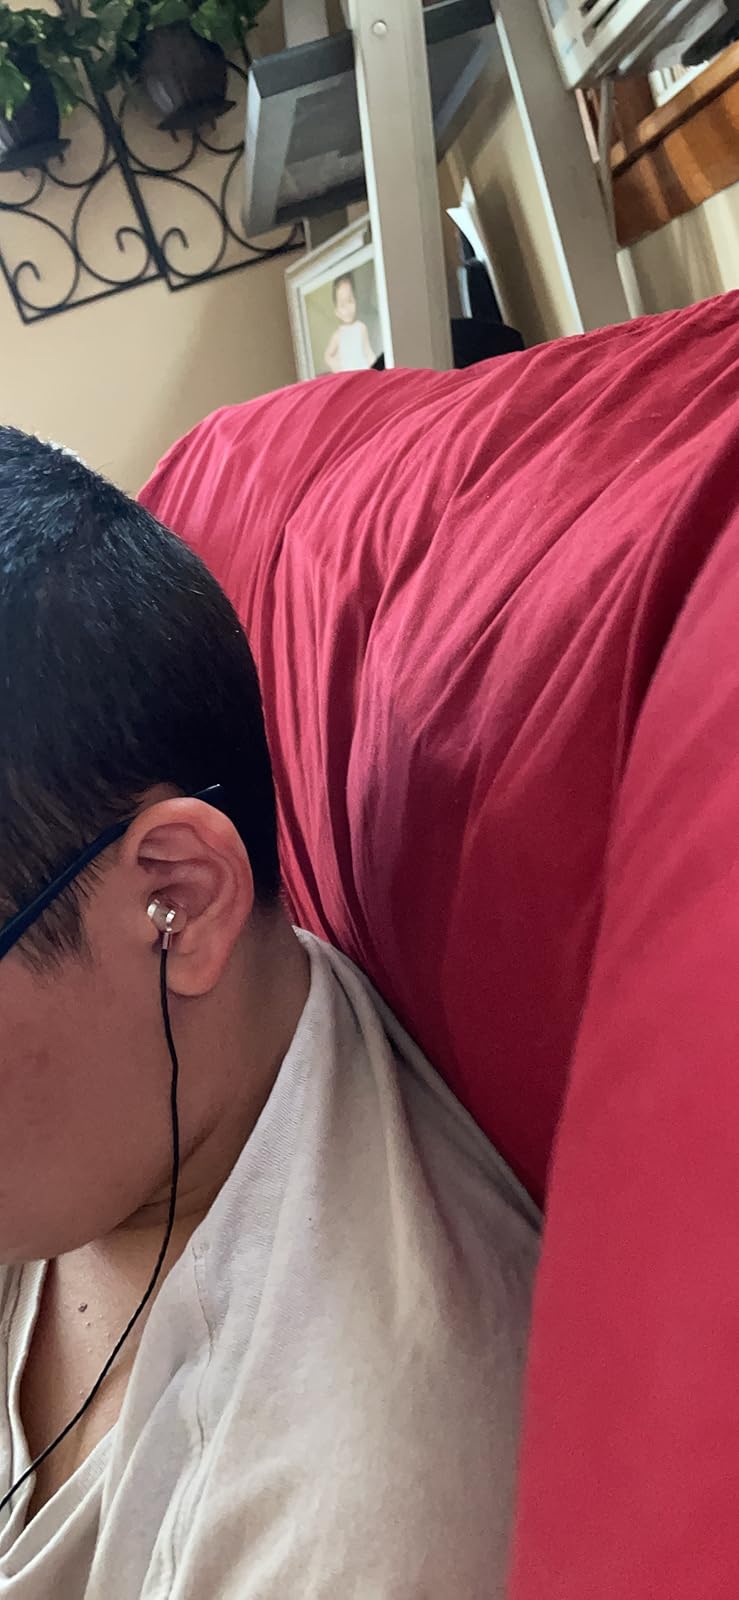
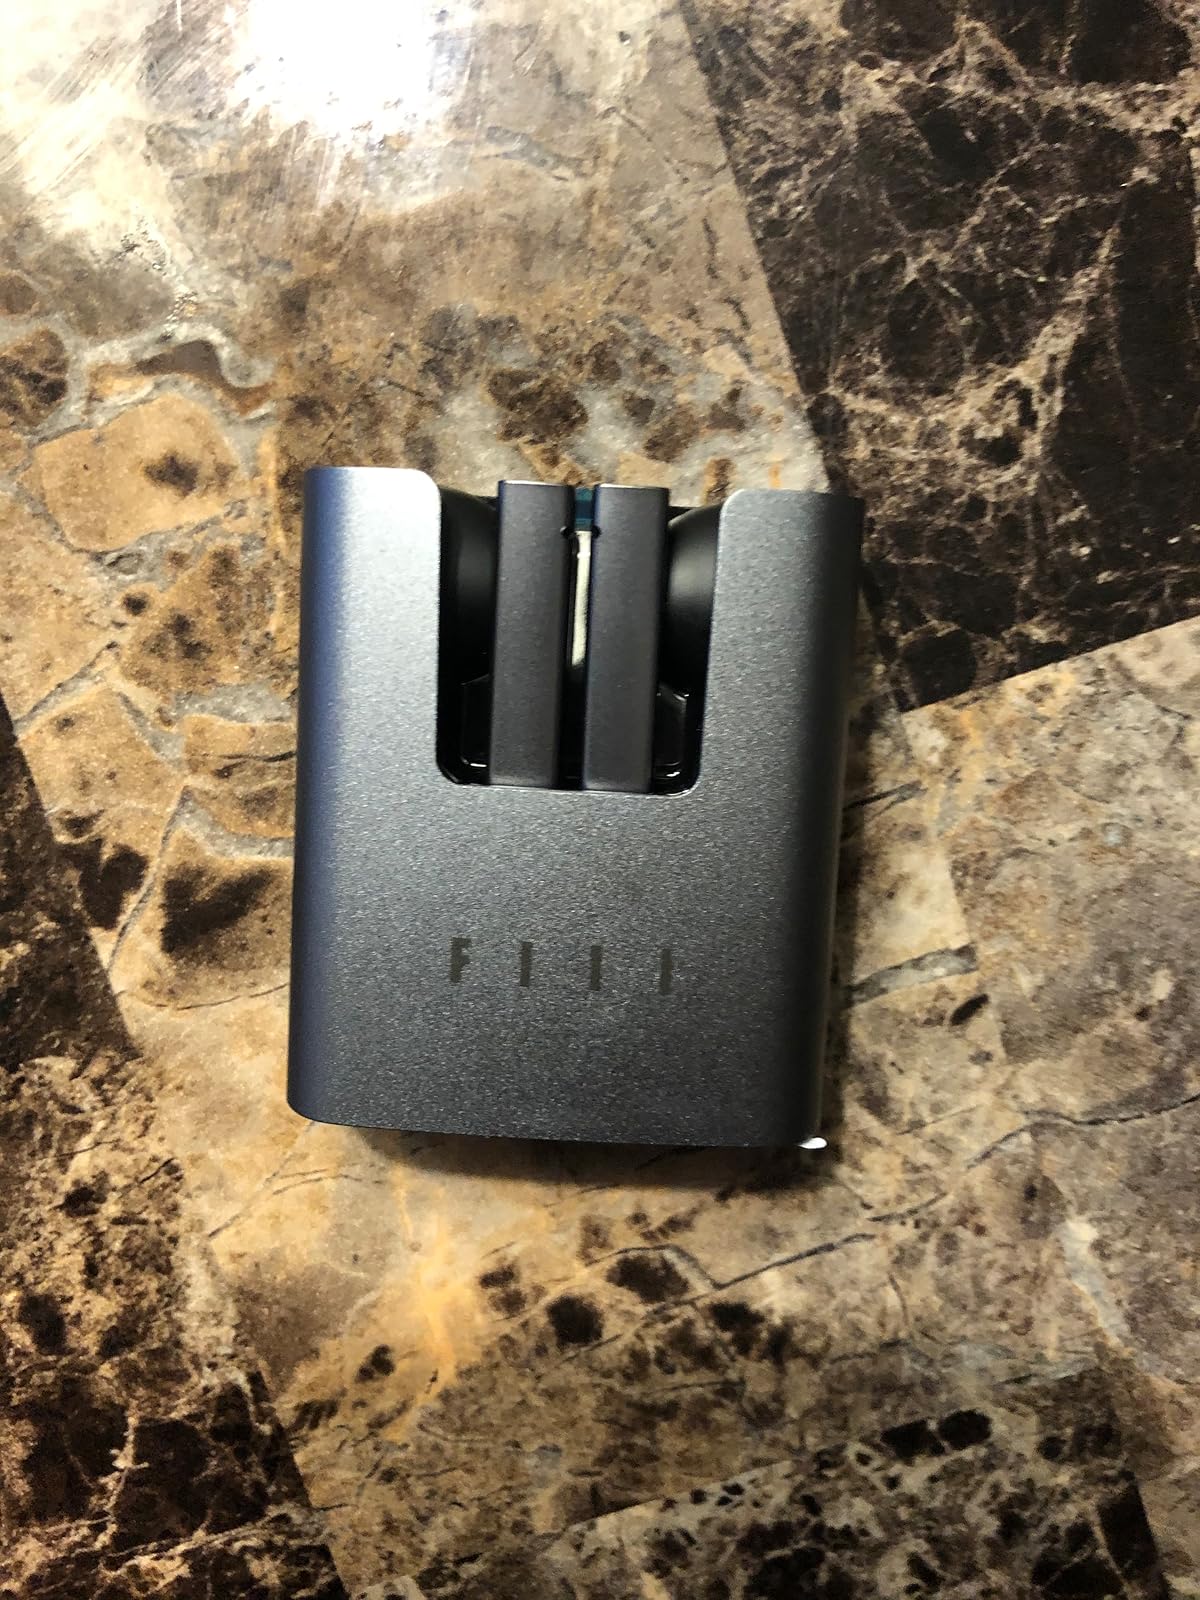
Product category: earbuds
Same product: no